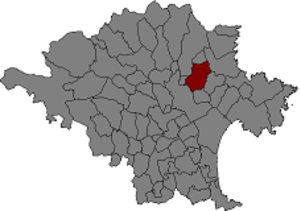
Garriguella est une commune d'Espagne dans la communauté autonome de Catalogne, province de Gérone, de la comarque d'Alt Empordà